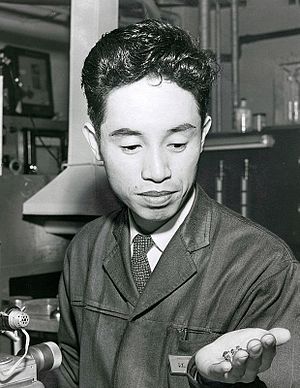
Leo Esaki
Leo Esaki er en japansk fysiker som delte Nobelprisen i fysik i 1973 med Ivar Giæver og Brian David Josephson for sin opdagelse af fænomenet af Kvantemekanisk tunnelering.